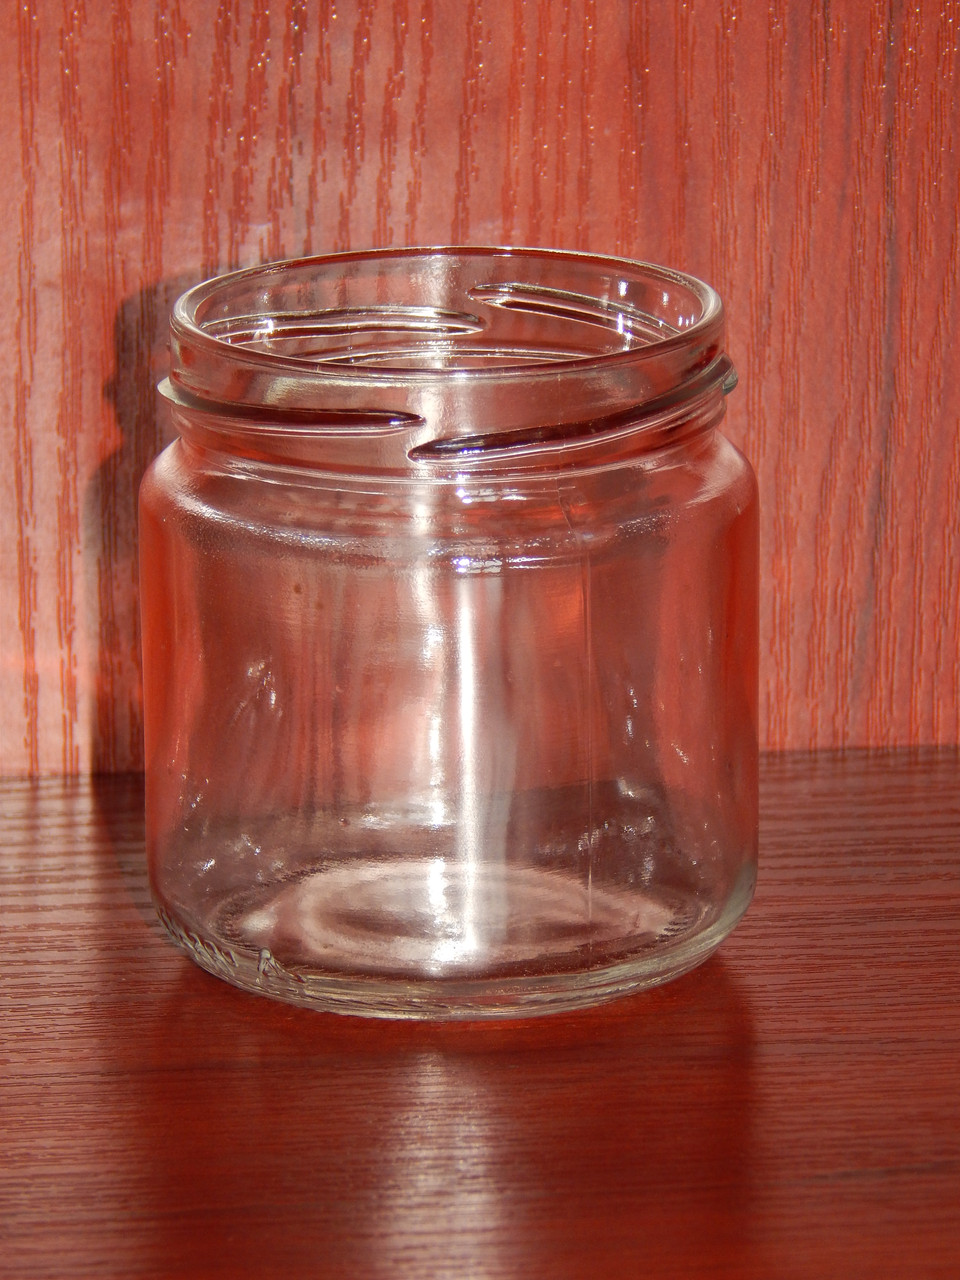
Waste category: glass